History of Uri

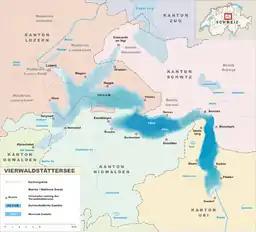
Lake Lucerne with Canton Uri at the southernmost point in the lake

The oldest traces of humans in the Canton of Uri are from around 2200 BC and include a quartz production site and flint arrowheads at Hospental-Rossplatten and Gotthardmätteli. There are Bronze Age graves at Bürglen and possibly also some at Jagdmatt that are from 1300–900 BC. The earliest traces of a settlement were discovered at Amsteg and date from the Middle Bronze Age (1450–1200 BC). This village was located in a protected valley along a route into the Reuss and was near quartz, copper and iron deposits. An Iron Age village was built in the same spot around 500–450 BC. Pottery from the Bronze and Iron Ages show that these villages traded with surrounding villages and even crossed the alpine passes to trade with Quinto in Ticino and the alpine Rhine valley.